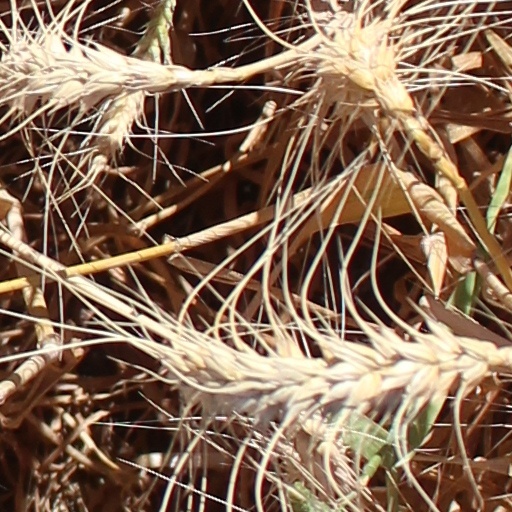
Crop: wheat